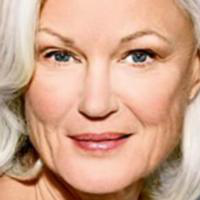
Age group: age 66-80